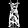
Label: Dress